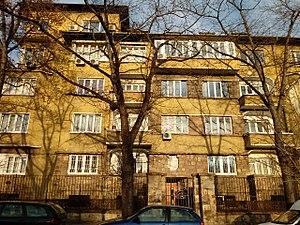
Stoyan Brashovanov est un musicologue bulgare. Il est l'un des premiers musicologues bulgare à travailler hors du champ de la musique folklorique.